Timor-Leste at the 2019 SEA Games

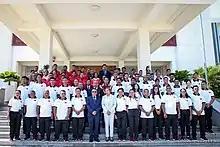
The East Timor delegation meets with President Francisco Guterres.

During the second chefs de mission meeting at Pasay, Philippines that was organised by the Philippine South East Asian Games Organizing Committee (PHISGOC) in July 2019, all countries, which are included in the 2019 Southeast Asian Games, agreed to the hosting of the SEA Games at the Philippines. In the meeting, Timor Leste (East Timor) was represented by Vicente C. Da Silva. They proceeded to Pampanga and the New Clark City in Tarlac to examine the places where the games would be held.